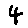
Label: 4